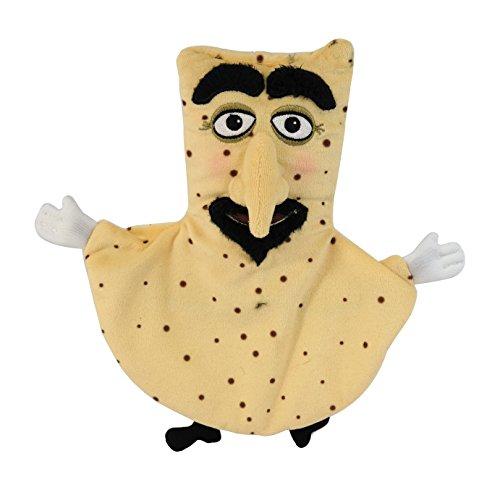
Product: Sausage Party - Lavash
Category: Toys & Games | Stuffed Animals & Plush Toys | Plush Figures
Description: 9.75”H made in premium soft plush.
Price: $10.99
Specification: ProductDimensions:4x9x6.5inches|ItemWeight:2.4ounces|ShippingWeight:4ounces(Viewshippingratesandpolicies)|DomesticShipping:ItemcanbeshippedwithinU.S.|InternationalShipping:ThisitemcanbeshippedtoselectcountriesoutsideoftheU.S.LearnMore|ASIN:B01IPHPOBY|Itemmodelnumber:10075|Manufacturerrecommendedage:0monthsandup